Georgios Karaiskakis (chieftain)

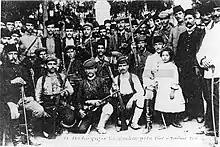
Georgios Karaiskakis and other revolutionaries c. 1906

Georgios Karaiskakis was a Greek revolutionary chieftain of the Macedonian Struggle.